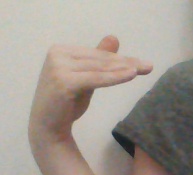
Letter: khaa